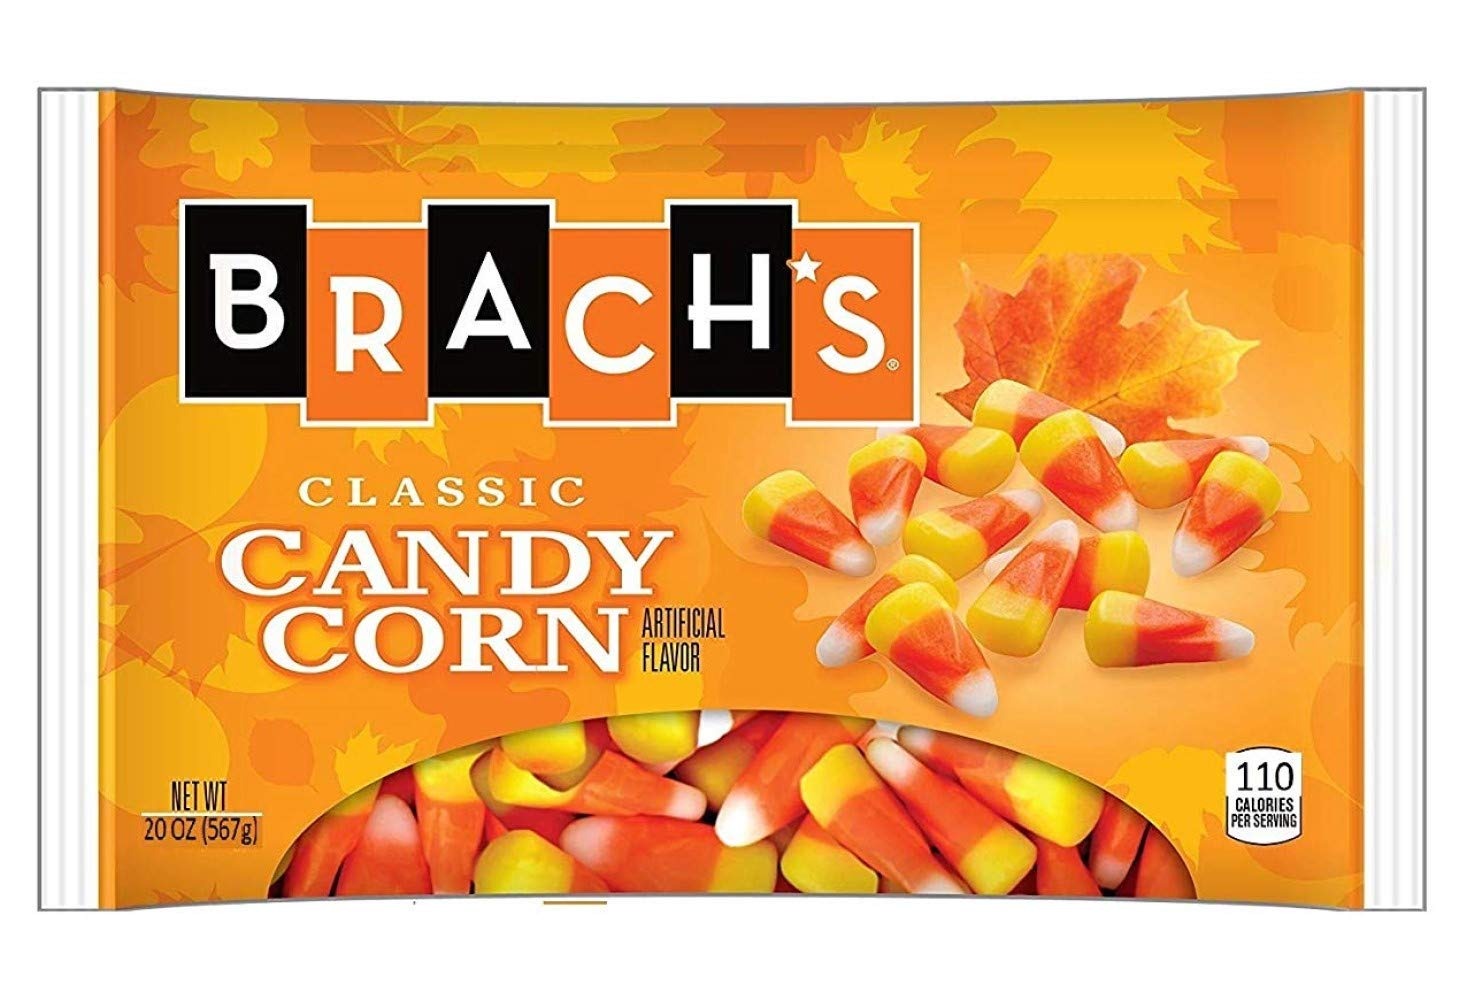
Item Name: Brach's Candy Corn, Made with Real Honey, Classic Halloween Treat, Large 20 Ounce Bag
Value: 20.0
Unit: Ounce

Price: 4.22